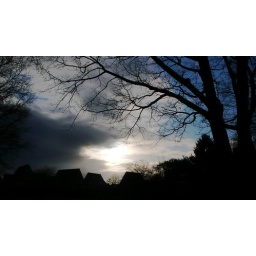
Sun and clouds over houses